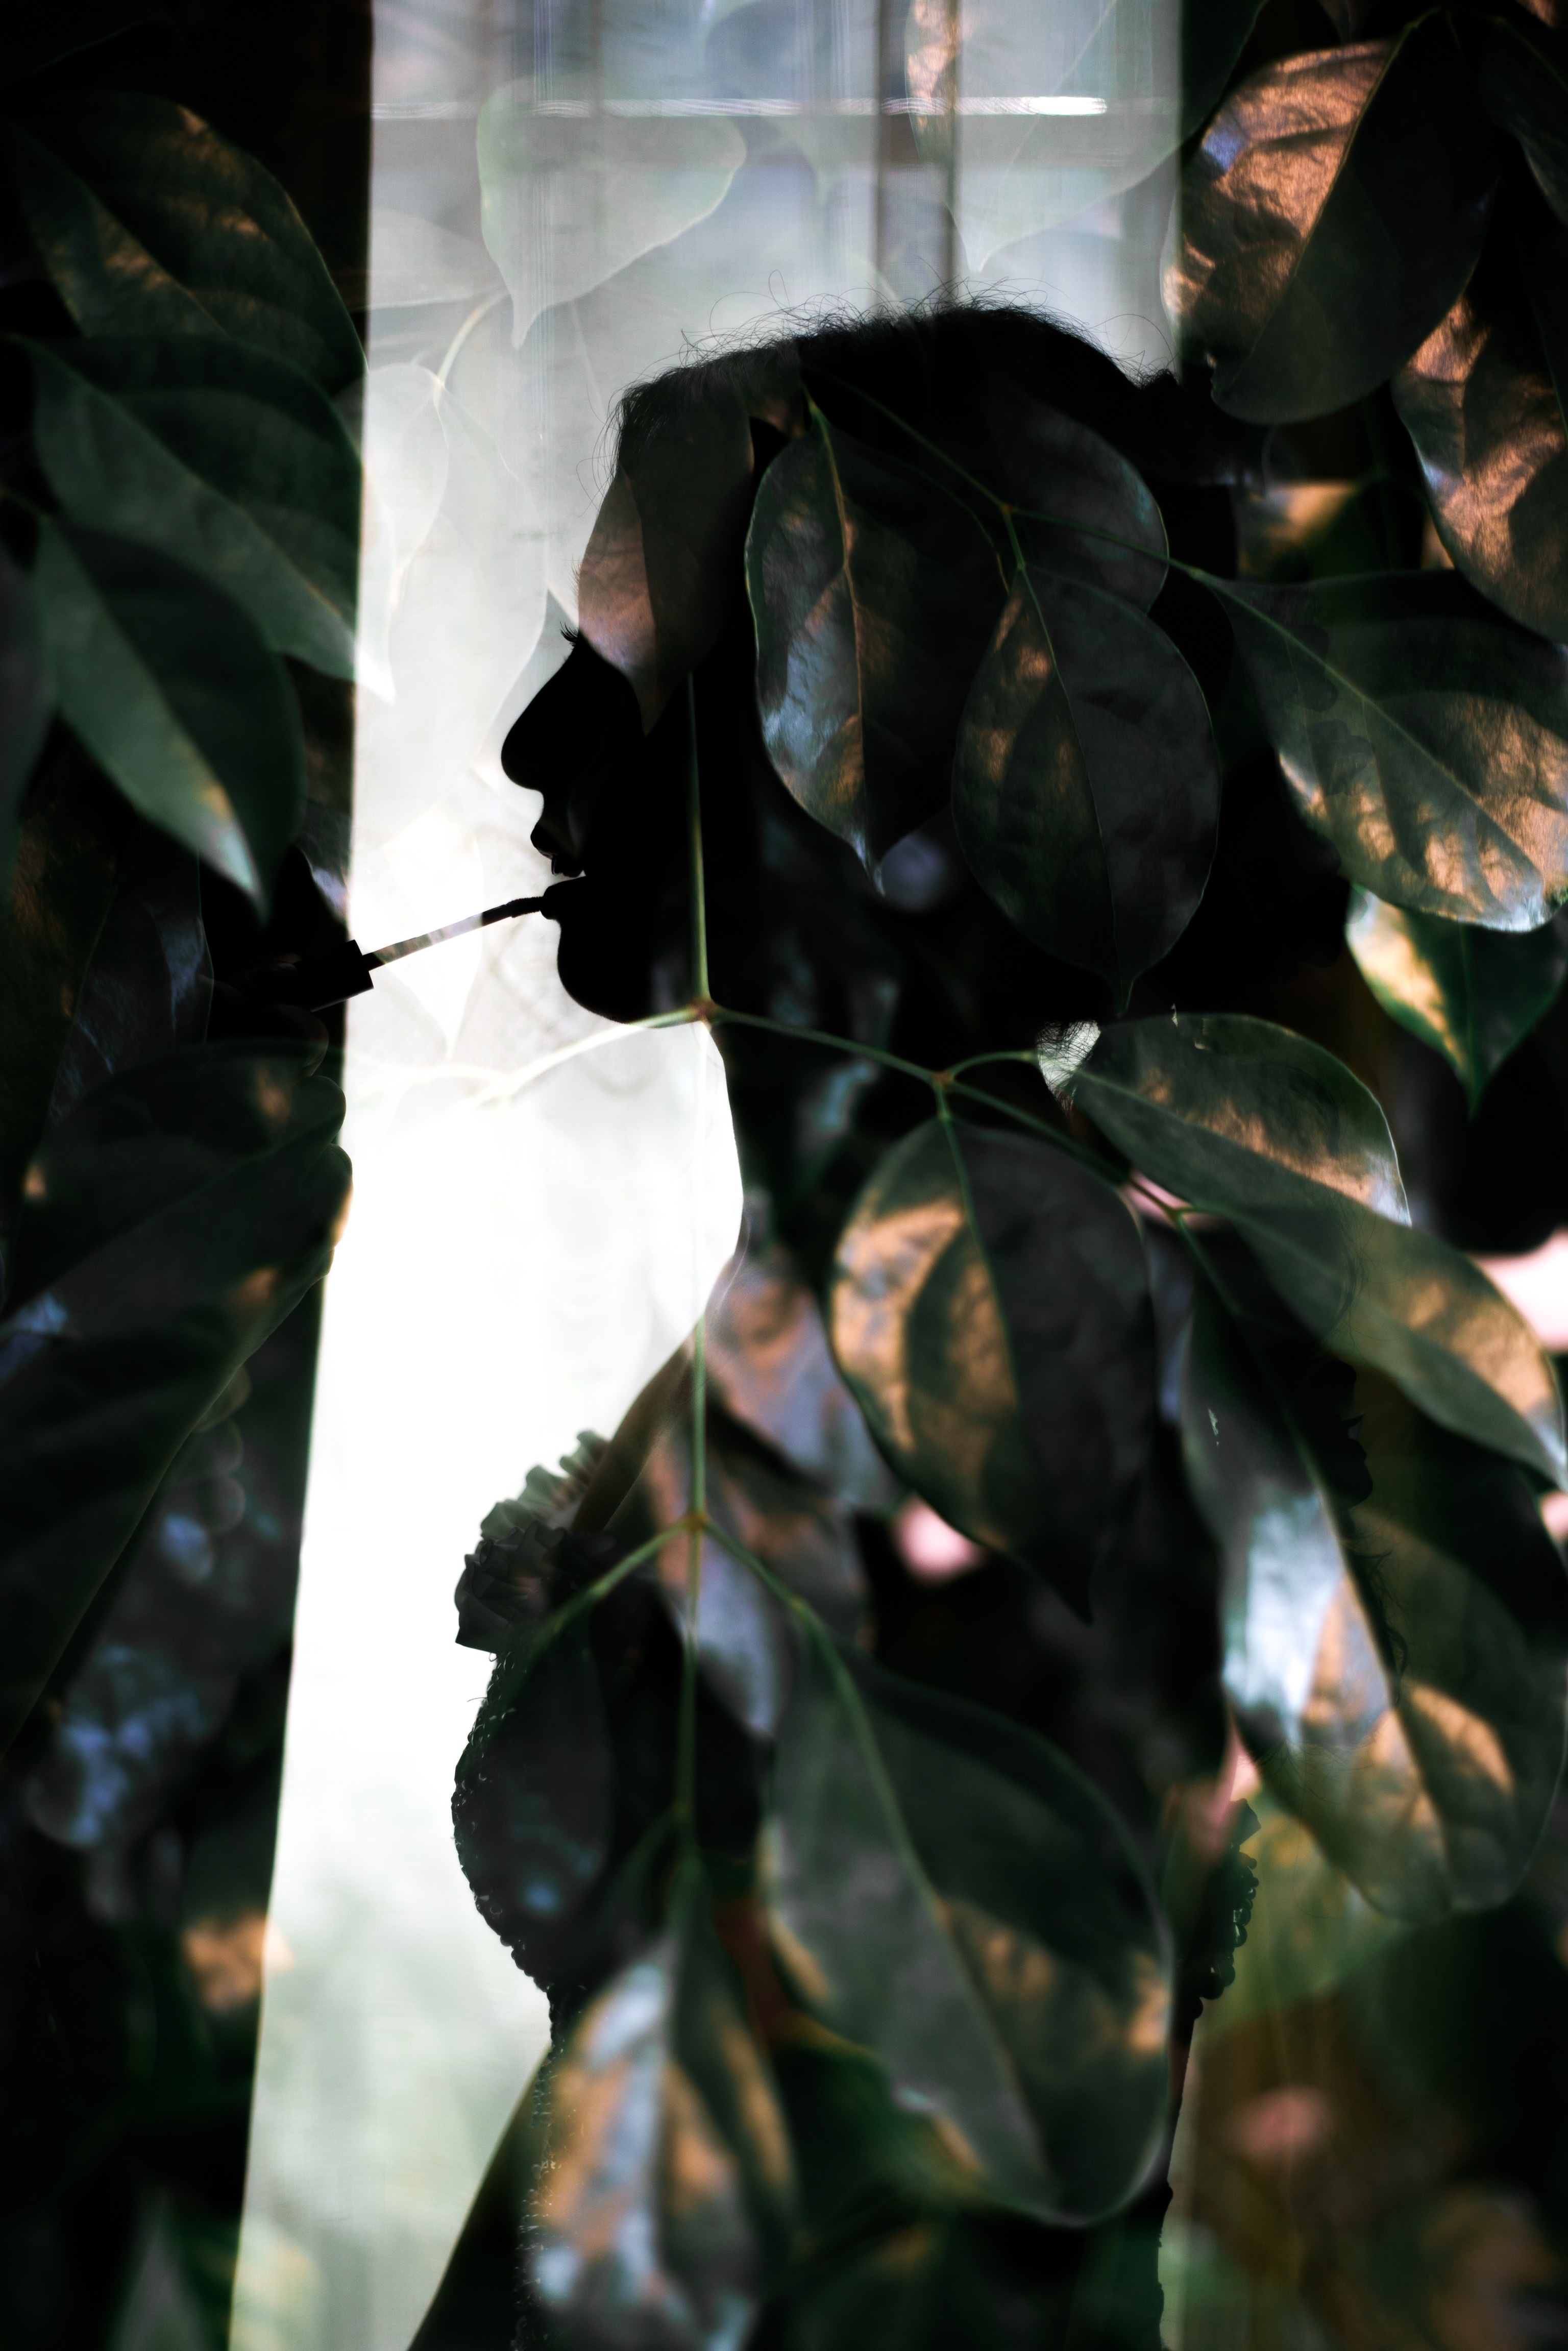
tree, branch, plant, leaf, flower, spring, green, autumn, botany, flora